Describe the emotion expressed in this image:  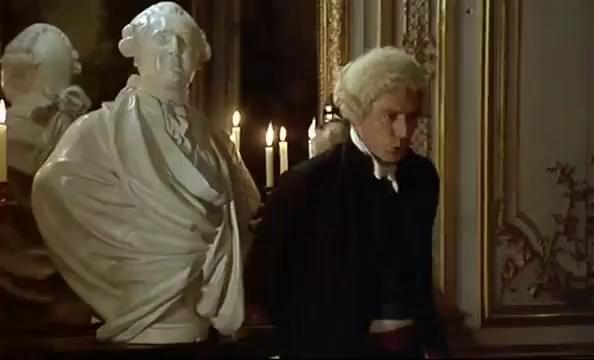
This person displays Suffering, valence and arousal with low intensity.